Mėnuo Juodaragis

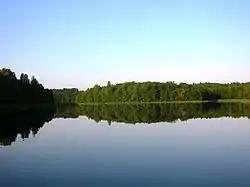
Island in Dūburys Lake where the festival took place in 2016, 2017 and 2020.

The 14th Mėnuo Juodaragis was dedicated to Latvians, the other surviving Baltic people, and the unity of Baltic people, featuring an extensive list of Latvian bands, such as Iļģi, Auļi, Skyforger, Vilki, Grodi and Dzelzs Vilks, as well as Latvian artisans and lecturers.